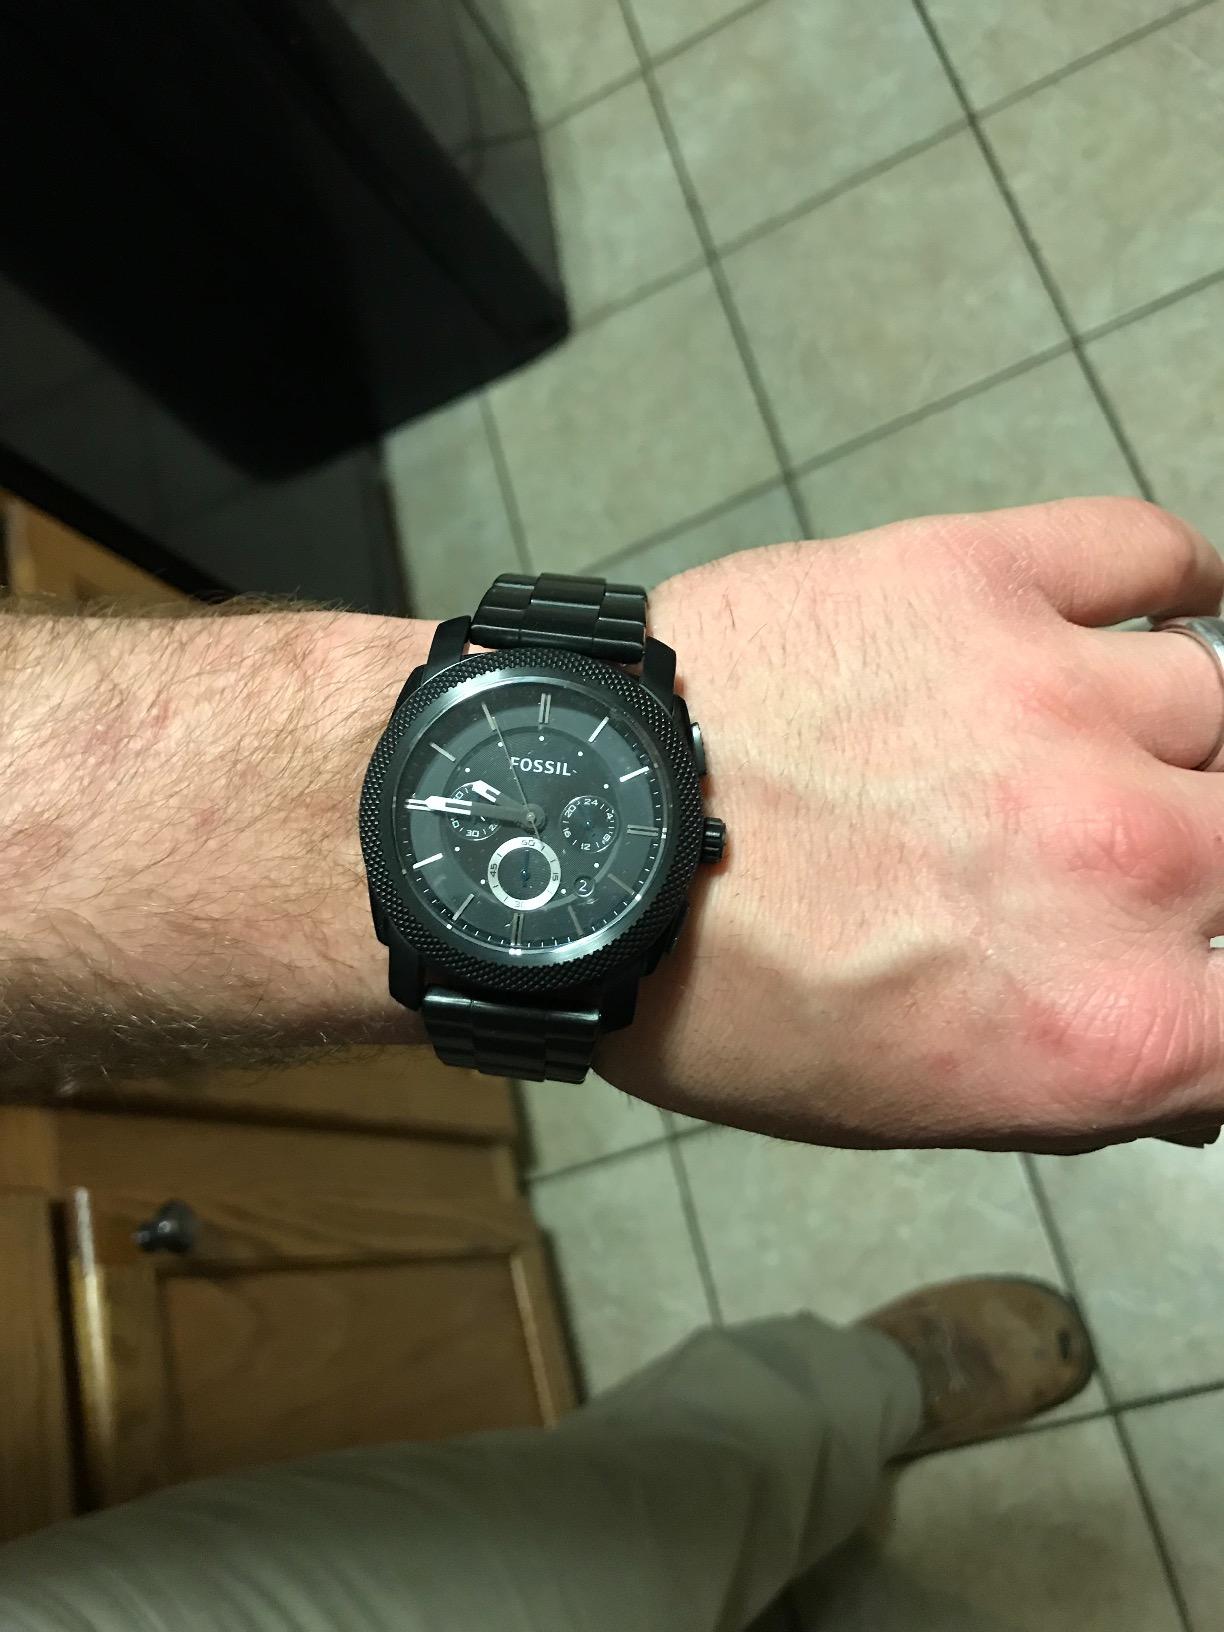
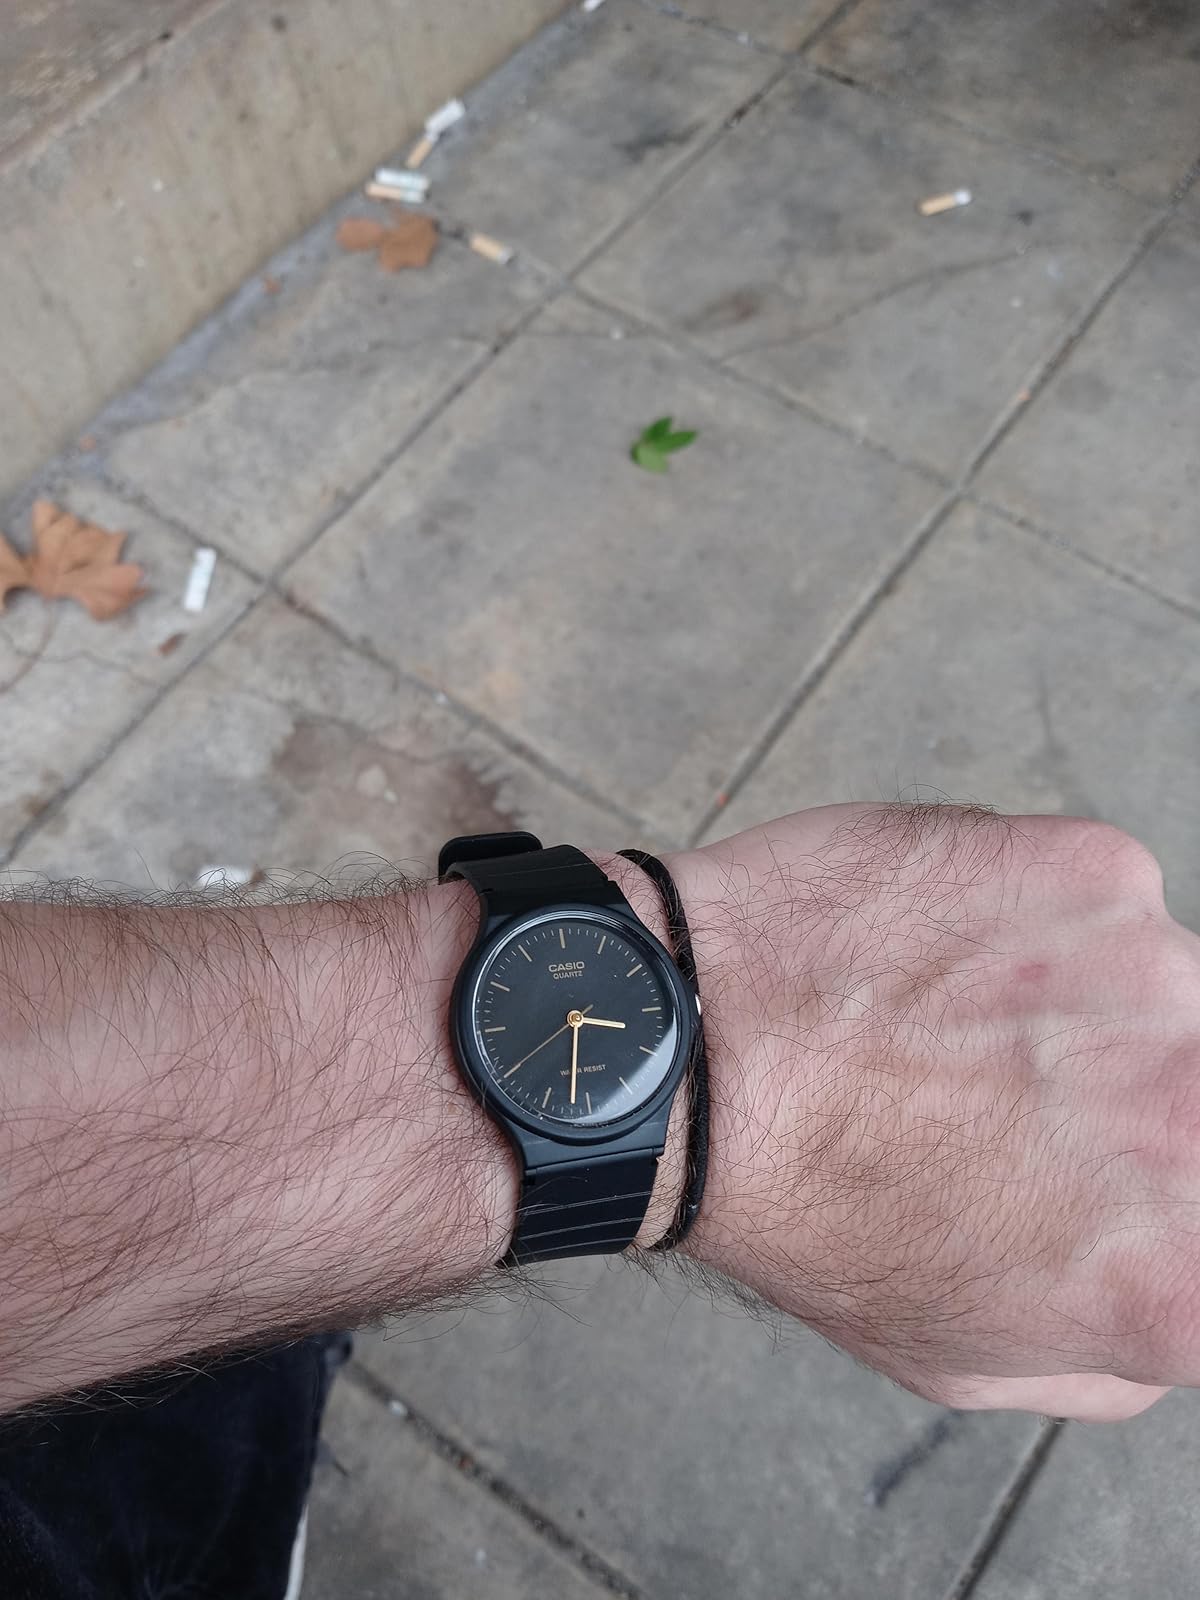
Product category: accessories_watch
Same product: no